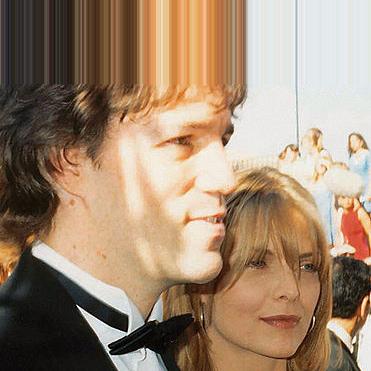
Age: 37